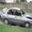
Label: automobile